Flesberg Stave Church

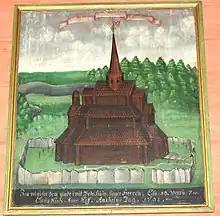
Church and stone fence (Niels Hansen Bragernes from 1701)

Flesberg Stave Church is a stave church located at Flesberg in Buskerud county, Norway.